Analysis of Shakira's musical work

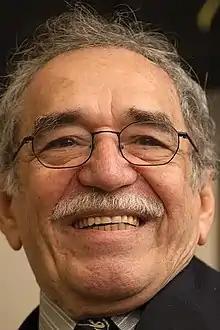
Gabriel García Marquez expressed admiration for the singer

During the 90's with her first two international albums ""Pies Descalzos"" and ""Dónde Están los Ladrones?"" The first album shows a combination of sounds that start from Latin pop, alternative rock and reggae. Víctor Manuel García of El Tiempo declared «the lyrics are clear and the arrangements pleasant. The album opens with "Estoy Aquí", the first single from the album. The lyrics are based on Shakira's friend's failed relationship. Musically, it is a "contagious and melodic pop" song. The theme that follows, "Antología", is a ballad where she describes how she learned to "fly" and how "the traces of this love are preserved", Shakira collaborates with Howard Glasford, leader of the dancehall group Magical Beat. It's a reggae "shaker" song. A columnist for El Tiempo described Glasford's voice as "rasta". while "Pies Descalzos, Sueños Blancos" contains an "incredible sound, which is quite harmonious in start to finish. In "¿Dónde Estás Corazón?", Shakira uses verses inspired by Mario Benedetti, Oliverio Girondo and Pablo Neruda, her favorite poets. Likewise, she "creates metaphors and uses elements of nature to make analogies". Pies descalzos closes with "Se Quiere, Se Mata", a track that talks about the "painful issue of abortion". The single "Pies Descalzos, Sueños Blancos" contains various references such as the first choir that reflects on the ephemeral life of the human being through Genesis 3,19 of the Bible: The second album explores the theme of Love in its different stages it contains influences of Latin pop but with a greater presence of Latin rock than in its previous album, Within the Latin Pop in which this album is produced. album we find two subdivisions according to the sonority of each song; the album opens with "Ciega, Sordomuda", which is musically filled by typical Mexican trumpets over a disco dance loop and an electric guitar. The next song, "Moscas en la Casa", was inspired by the singer's troubled relationship with Puerto Rican actor Osvaldo Ríos. In the next track "No Creo", the singer expresses how she believes in nothing and nobody except her lover. The song references popular socially accepted or non-accepted norms such as herself, luck, Karl Marx, Jean-Paul Sartre, Venus and Mars, and Brian Weiss. The fifth song is "Inevitable". Lyrically, in the hard rock ballad, Shakira confesses that she does not know how to prepare coffee, does not understand football, that she must have been unfaithful at some point and that she never wears watch. The next track "Octavo Día" is a rock-oriented song that refers to God coming to Earth after finishing his work and discovering everything to be in ruins, and decides to quit his job and become a normal man. She also namechecks Bill Clinton and Michael Jackson. The following track, "Tú", lyrically expresses the sweetness of love The album's closing song "Ojos Así" is accompanied by a "Lambadalike middle eastern rhythm". Containing a verse in Arabic, lyrically Shakira laments that even though she has traveled from Bahrain to Beirut, she has never found eyes like her lover has.